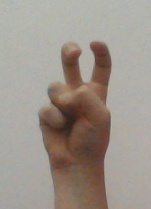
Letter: toot